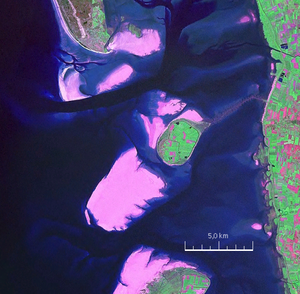
Koresand
Koresand sydvest for Mandø
Koresand er en ca. 20 km² stor sandbanke i Vadehavet sydvest for Mandø, som strækker sig mod syd til Juvre Dyb ved Rømø. Koresand er er nutidigt eksempel på et højsand i vækst hen imod en mulig udvikling af en barriere-klitø. Sandbanken overskylles ved storm, hvilket hindrer vækst af planter og dannelse af permanente klitter. Navnet Korre er en vestjydsk betegnelse for et specielt fiskegarn.